Assassination of Talaat Pasha

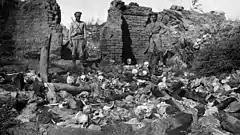
Russian soldiers pictured in the former Armenian village of Sheykhalan (modern day Eğirmeç) near Muş, 1915

After the Armistice of Mudros (30 October 1918), following elaborate preparations, Talaat fled Constantinople on a German torpedo boat with other CUP leaders—Enver Pasha, Djemal Pasha, Bahaeddin Şakir, Nazım Bey, Osman Bedri, and Cemal Azmi—on the night of November 1-2. Except for Djemal, all were major perpetrators of the genocide; they left to evade punishment for their crimes and to organize a resistance movement. German foreign minister Wilhelm Solf had instructed the embassy in Constantinople to aid Talaat and refused the Ottoman government's request to extradite him, on the grounds that "Talaat has been loyal to us, and our country remains open to him."